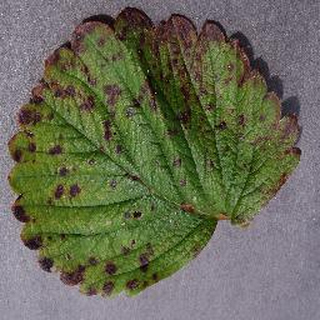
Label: strawberry_leaf_scorch